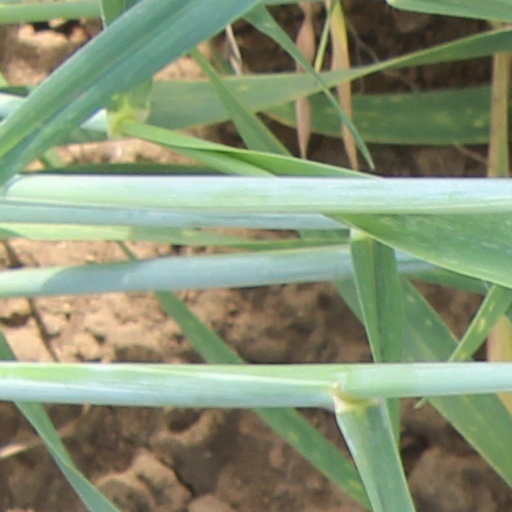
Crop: wheat